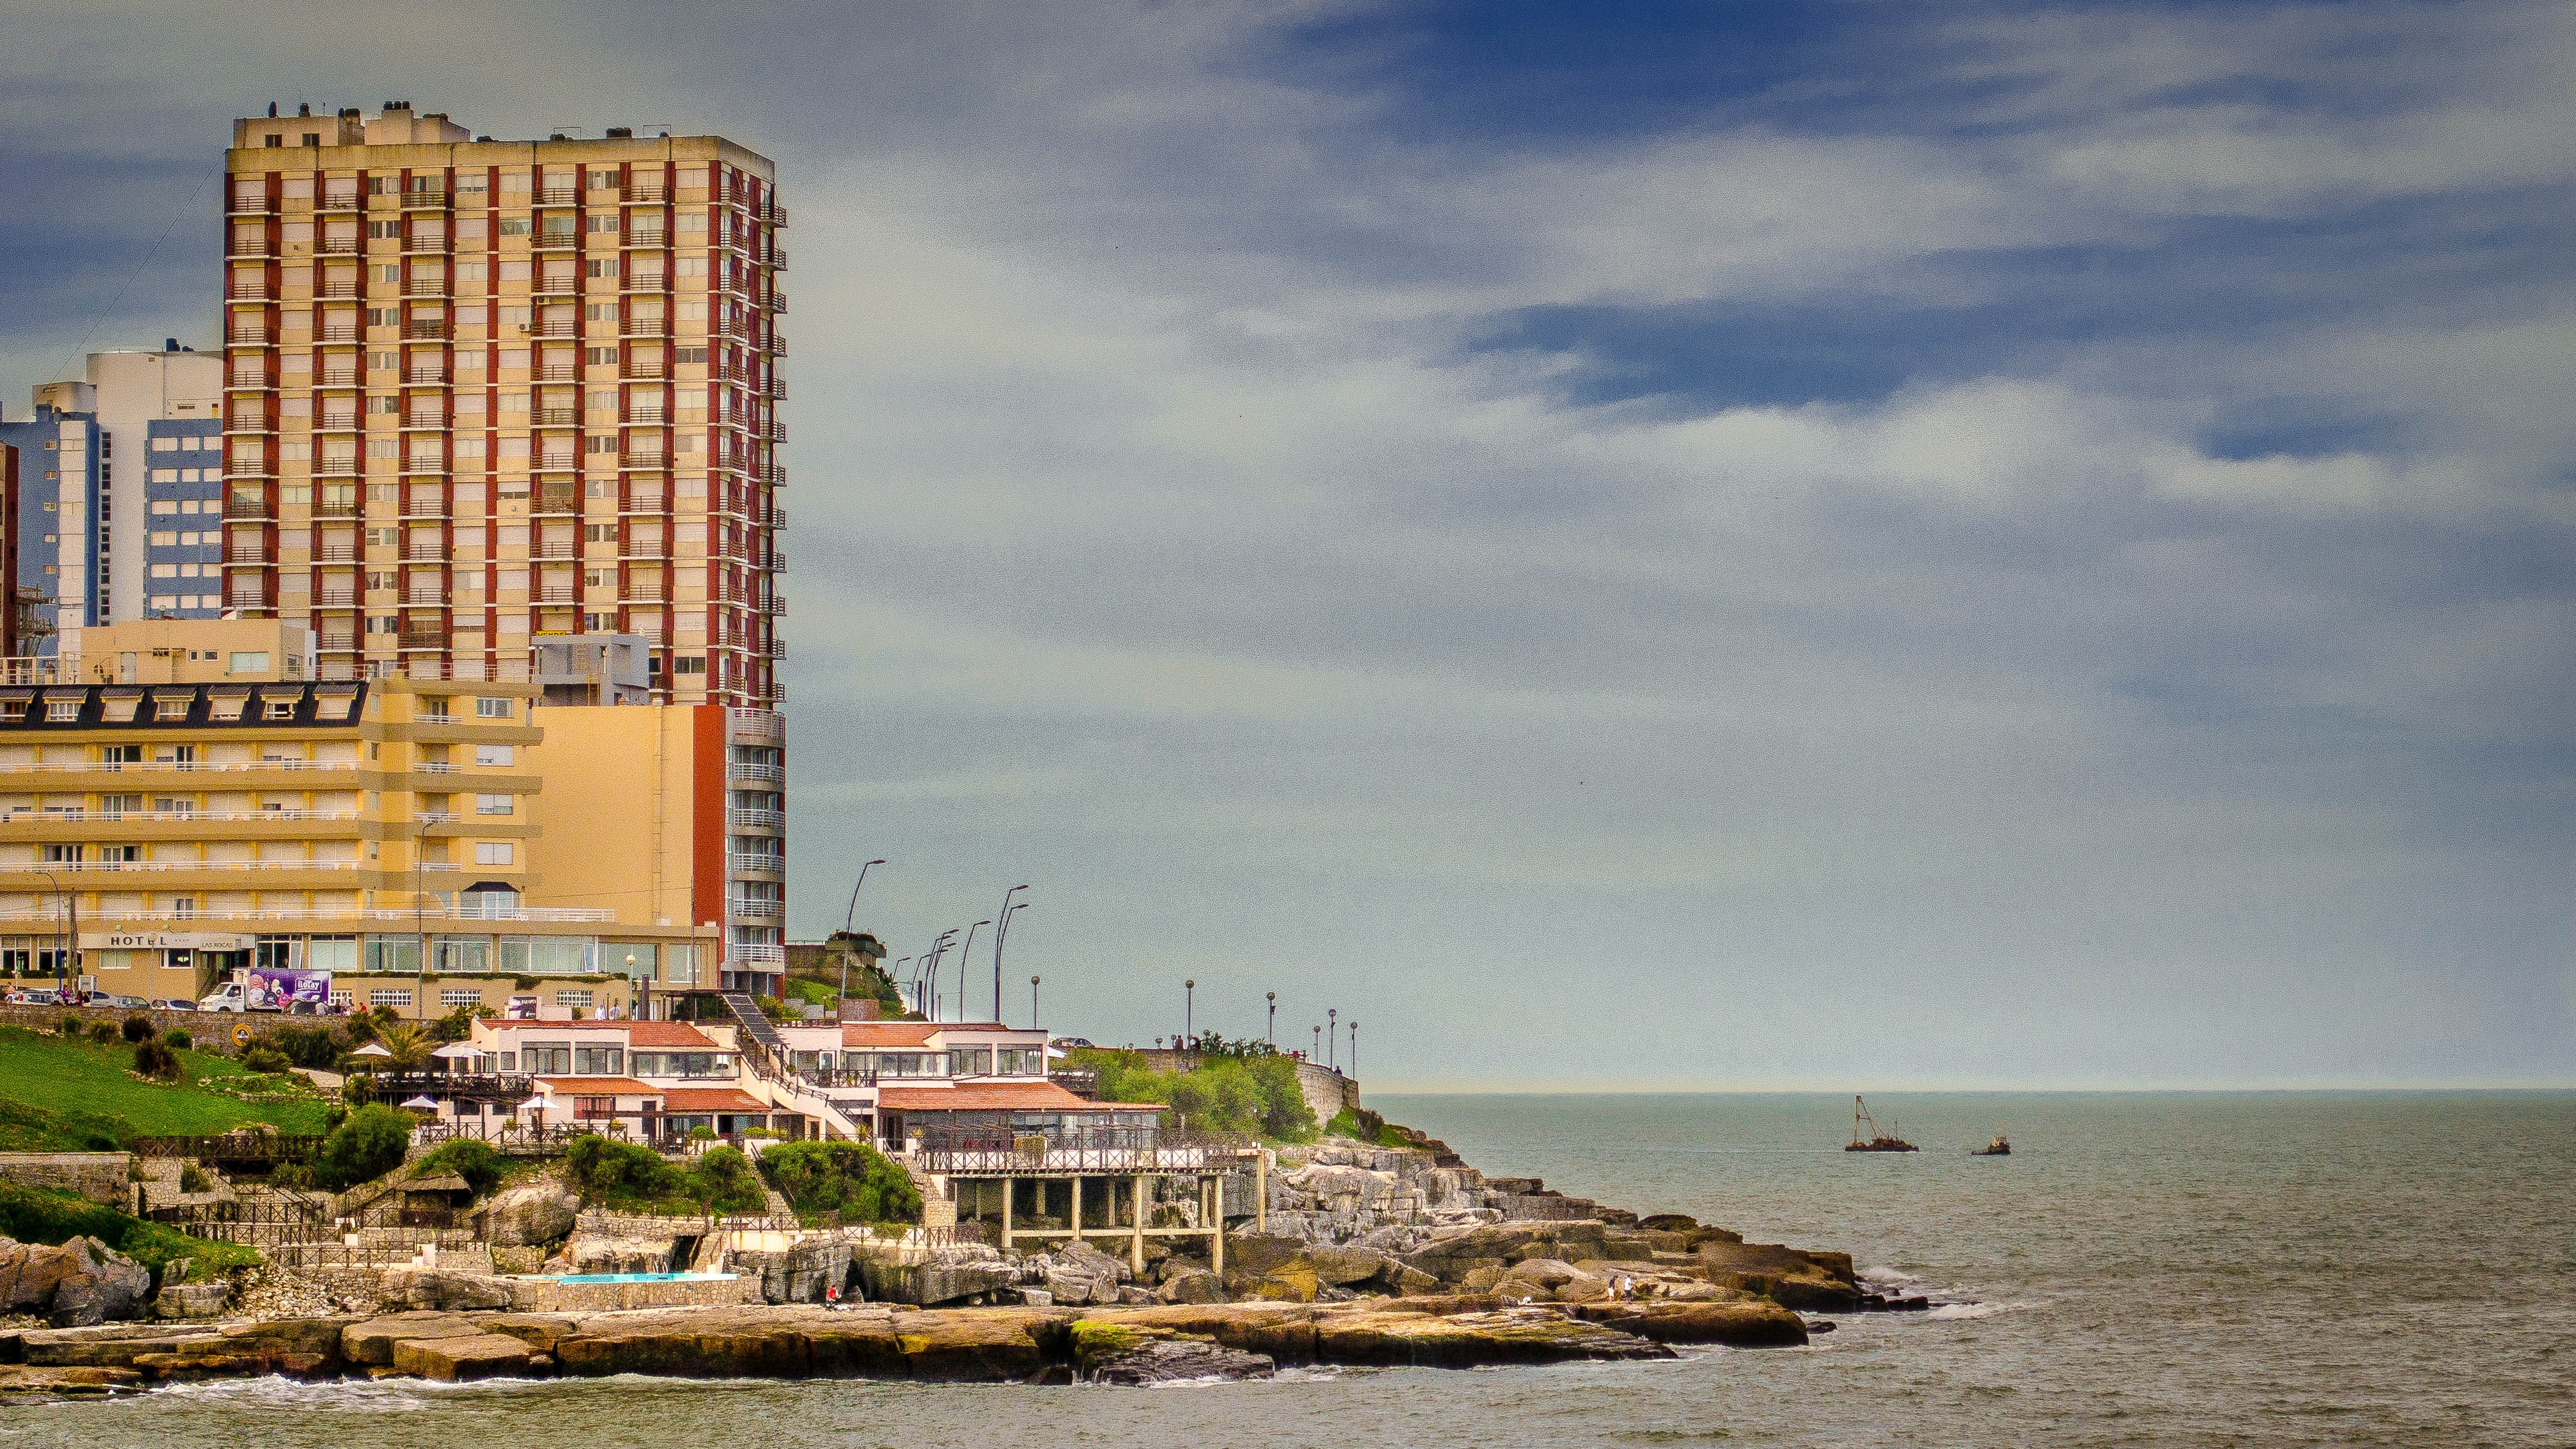
beach, landscape, sea, coast, water, ocean, horizon, sky, shore, cityscape, vacation, tower, calm, bay, landmark, costa, mar del plata